Question: Please indicate a possible affordance area of the swing_baseball_bat that can be used for holding
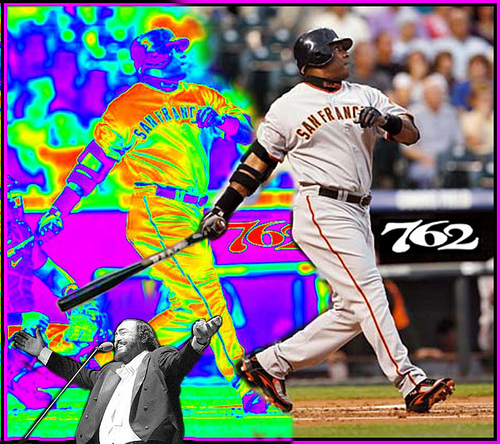
Answer: [160.147, 215.941, 225.501, 258.772]